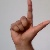
The image shows a hand gesture representing the letter 'L' in Indian Sign Language.